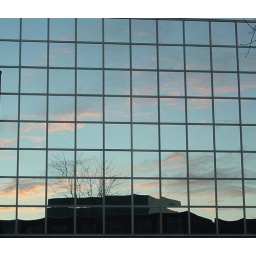
An office building in Glen Allen, VA, late on a wintry afternoon.